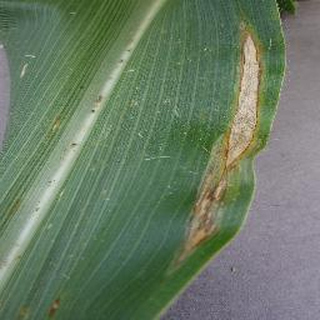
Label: corn_northern_leaf_blight